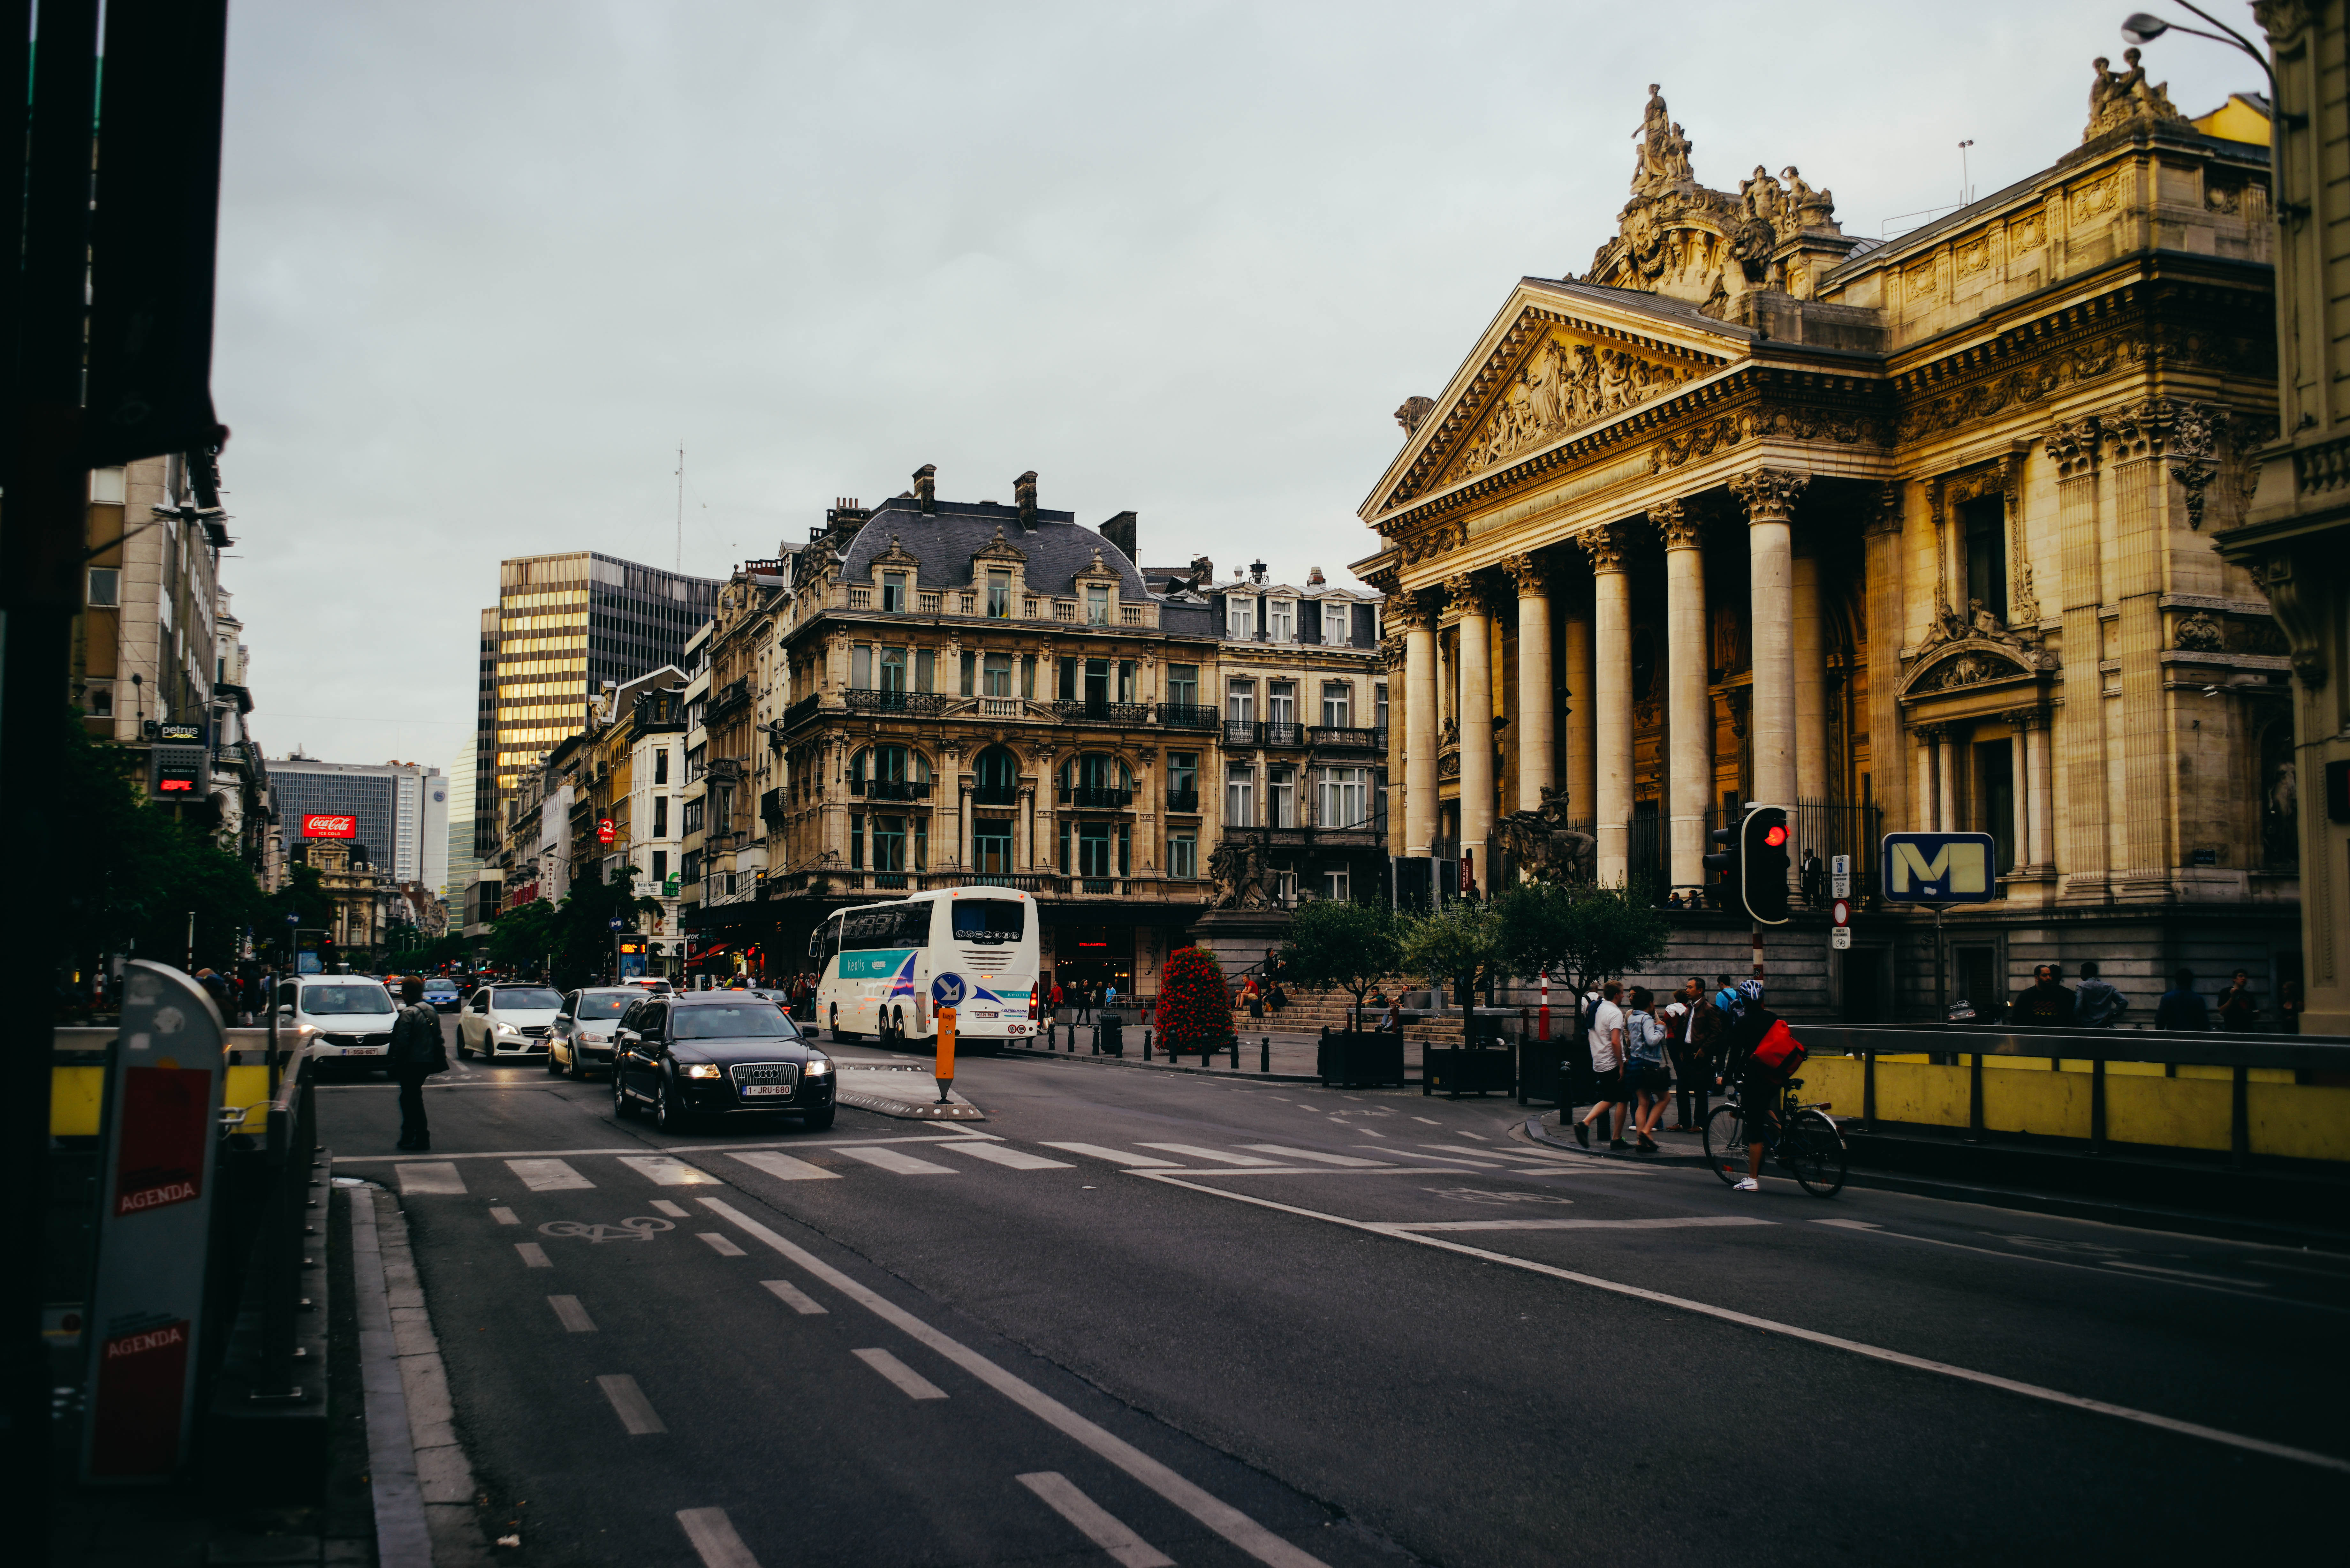
road, street, town, city, urban, cityscape, downtown, transport, vehicle, lane, public transport, brussel, brussels, infrastructure, stadt, heritage, kulturerbe, metropolis, neighbourhood, urban area, human settlement, metropolitan area